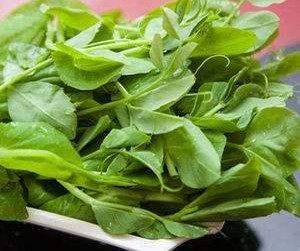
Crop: unknown
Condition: bean